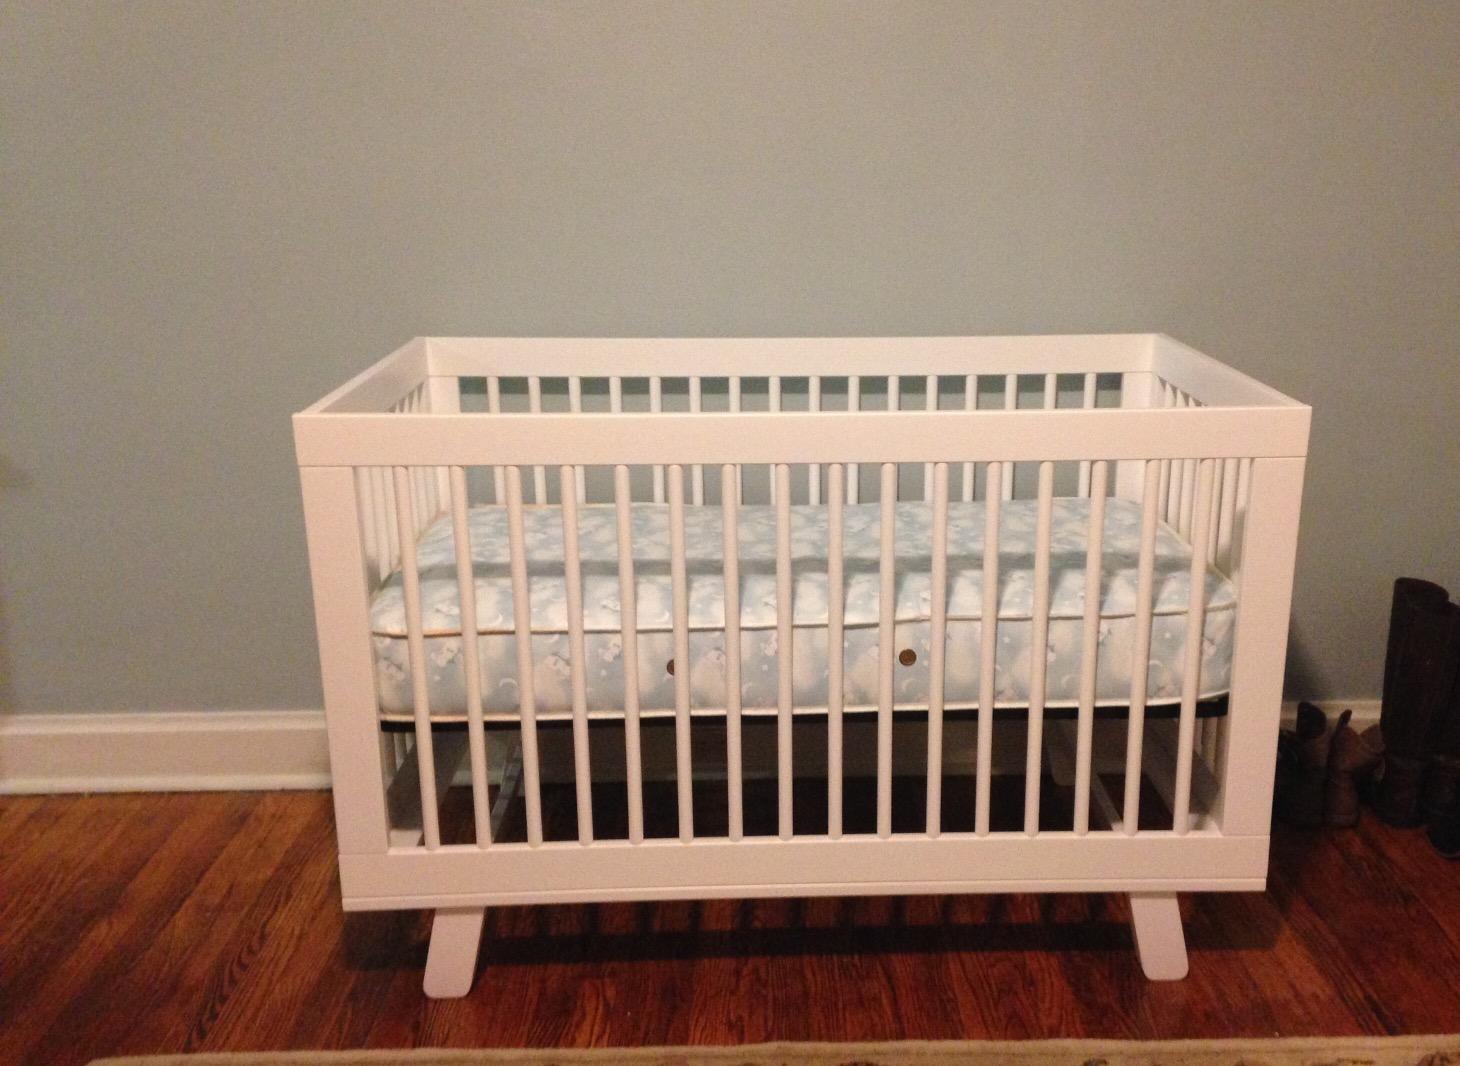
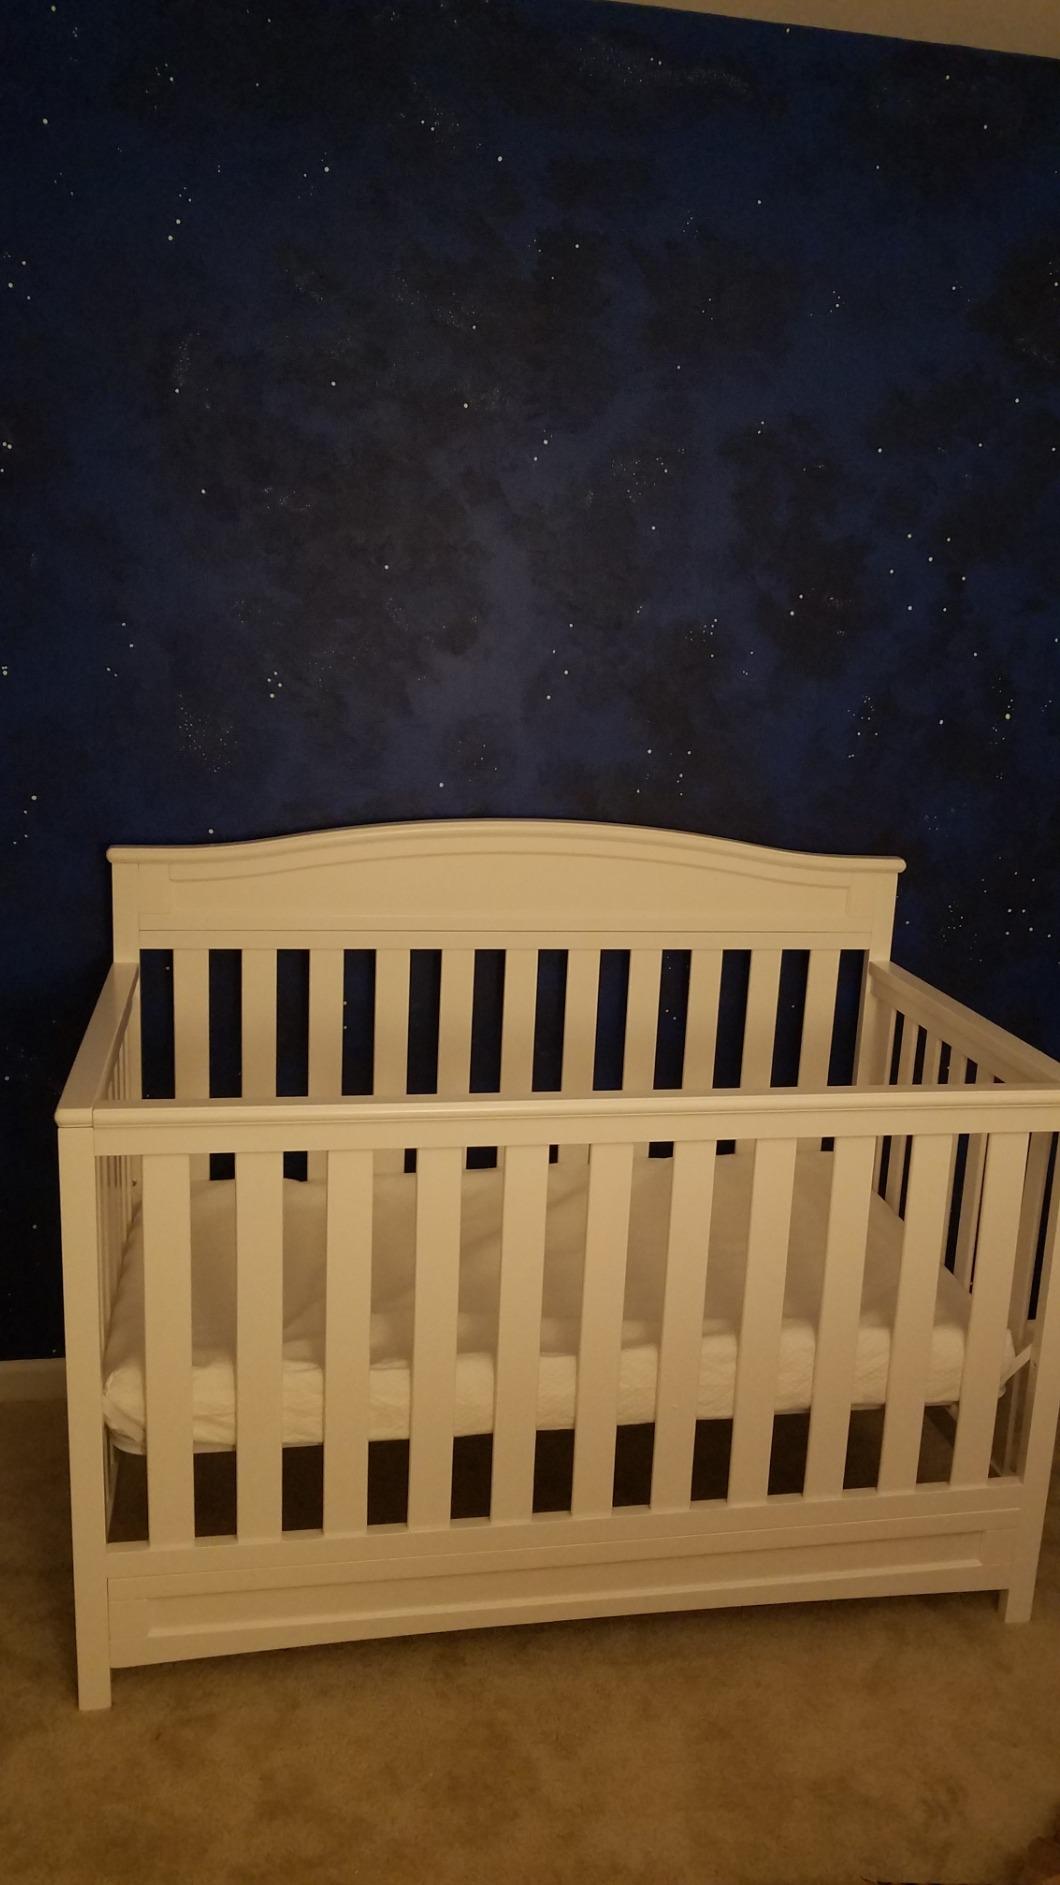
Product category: products_crib
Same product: no